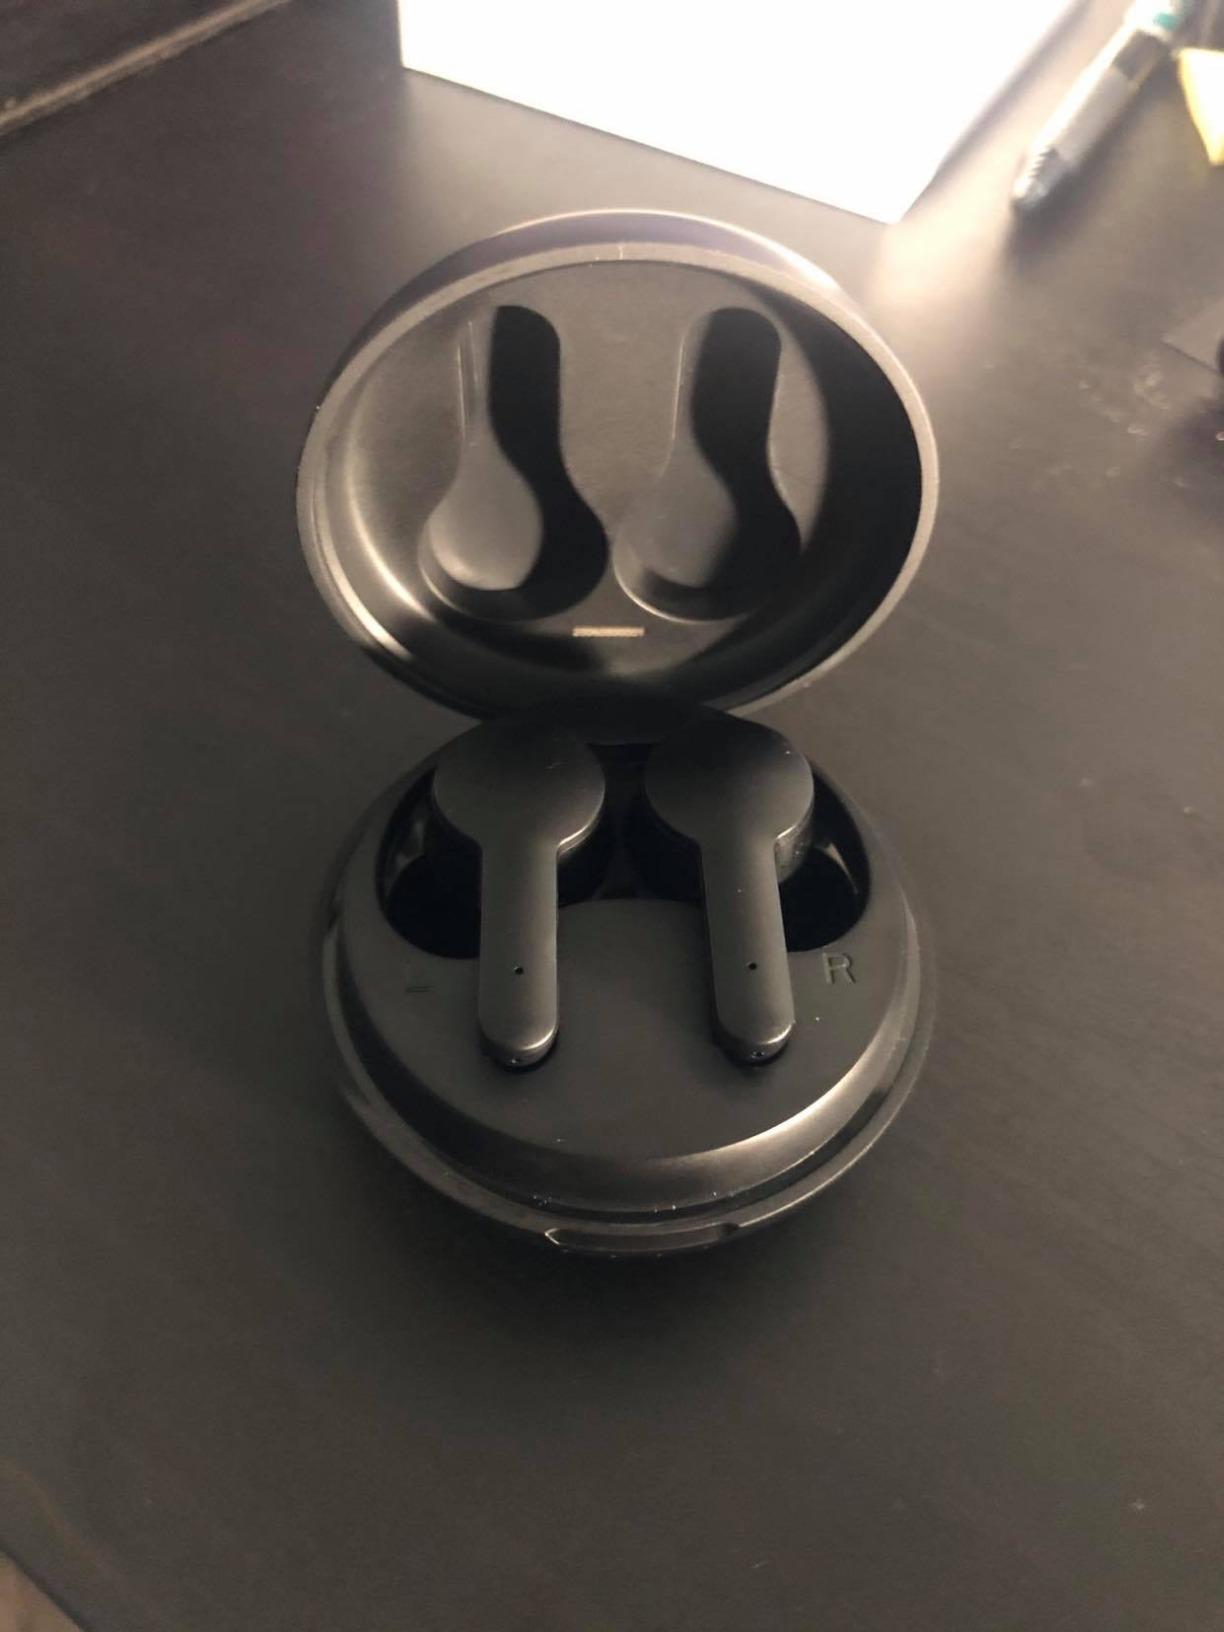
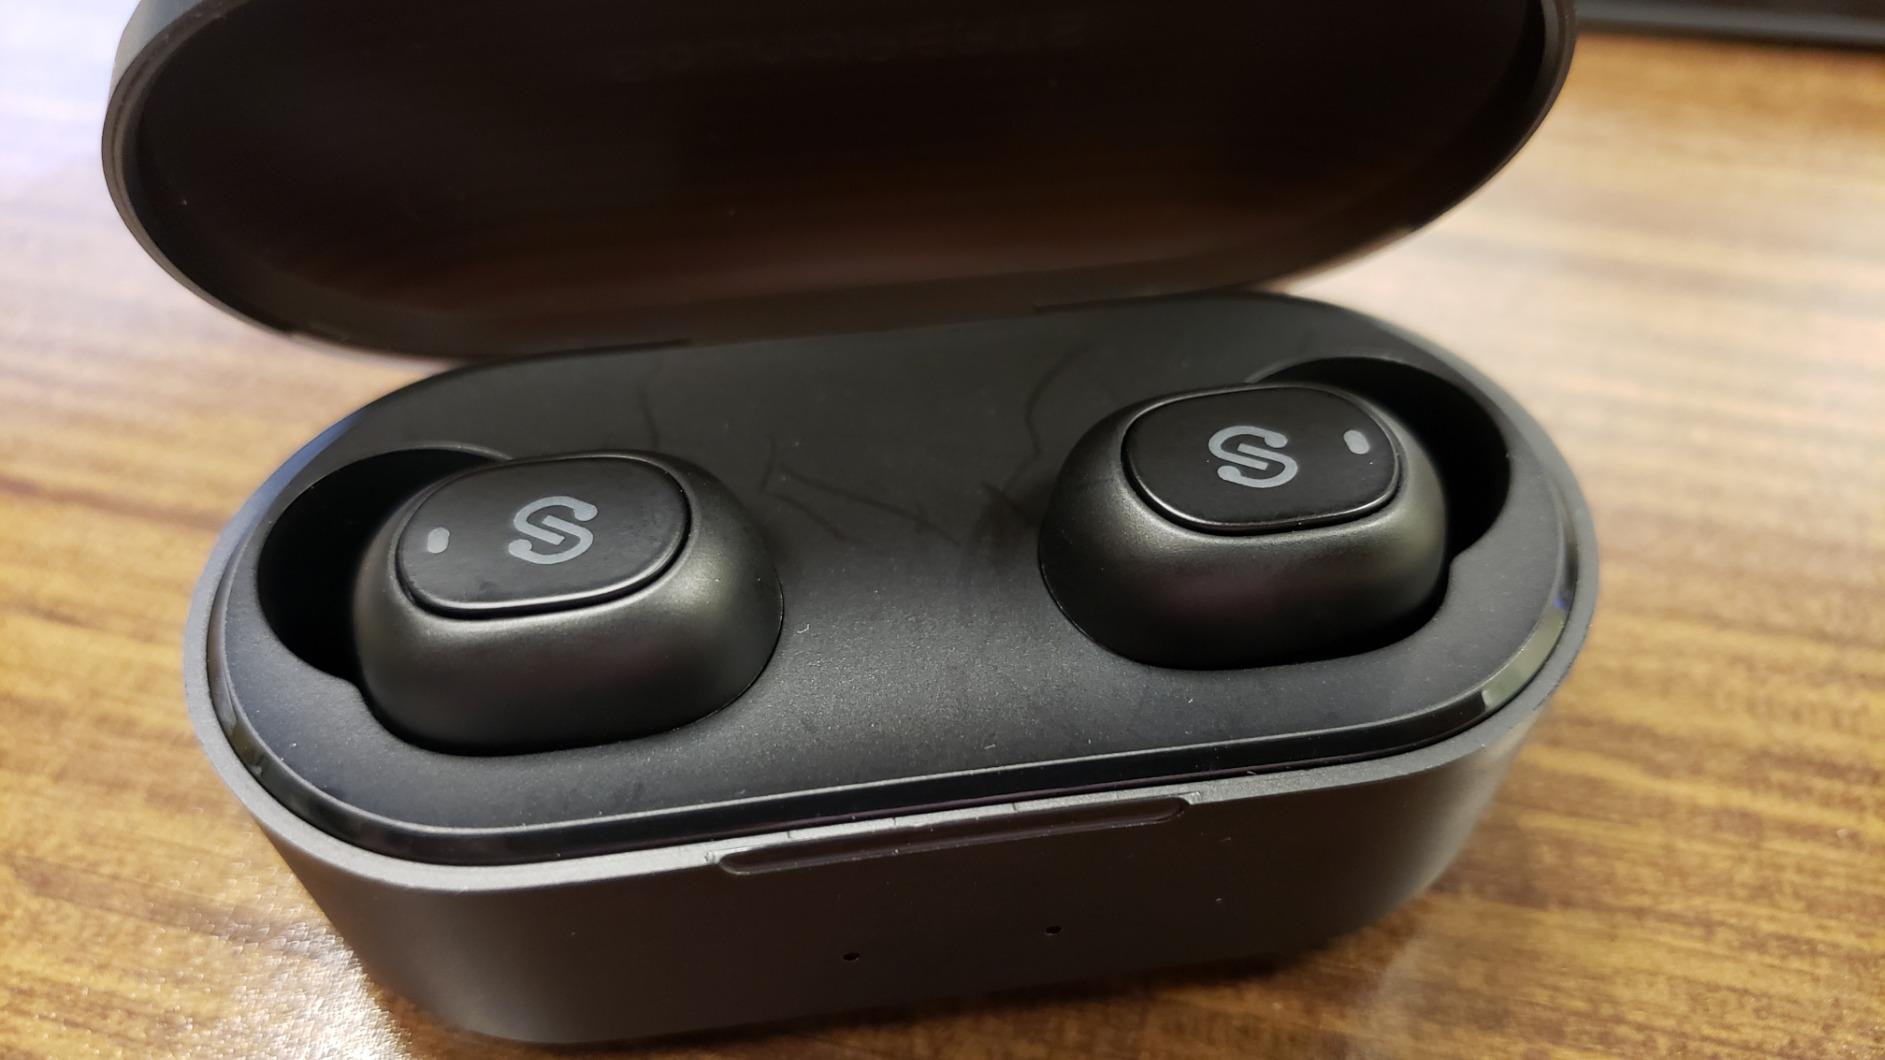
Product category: earbuds
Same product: no